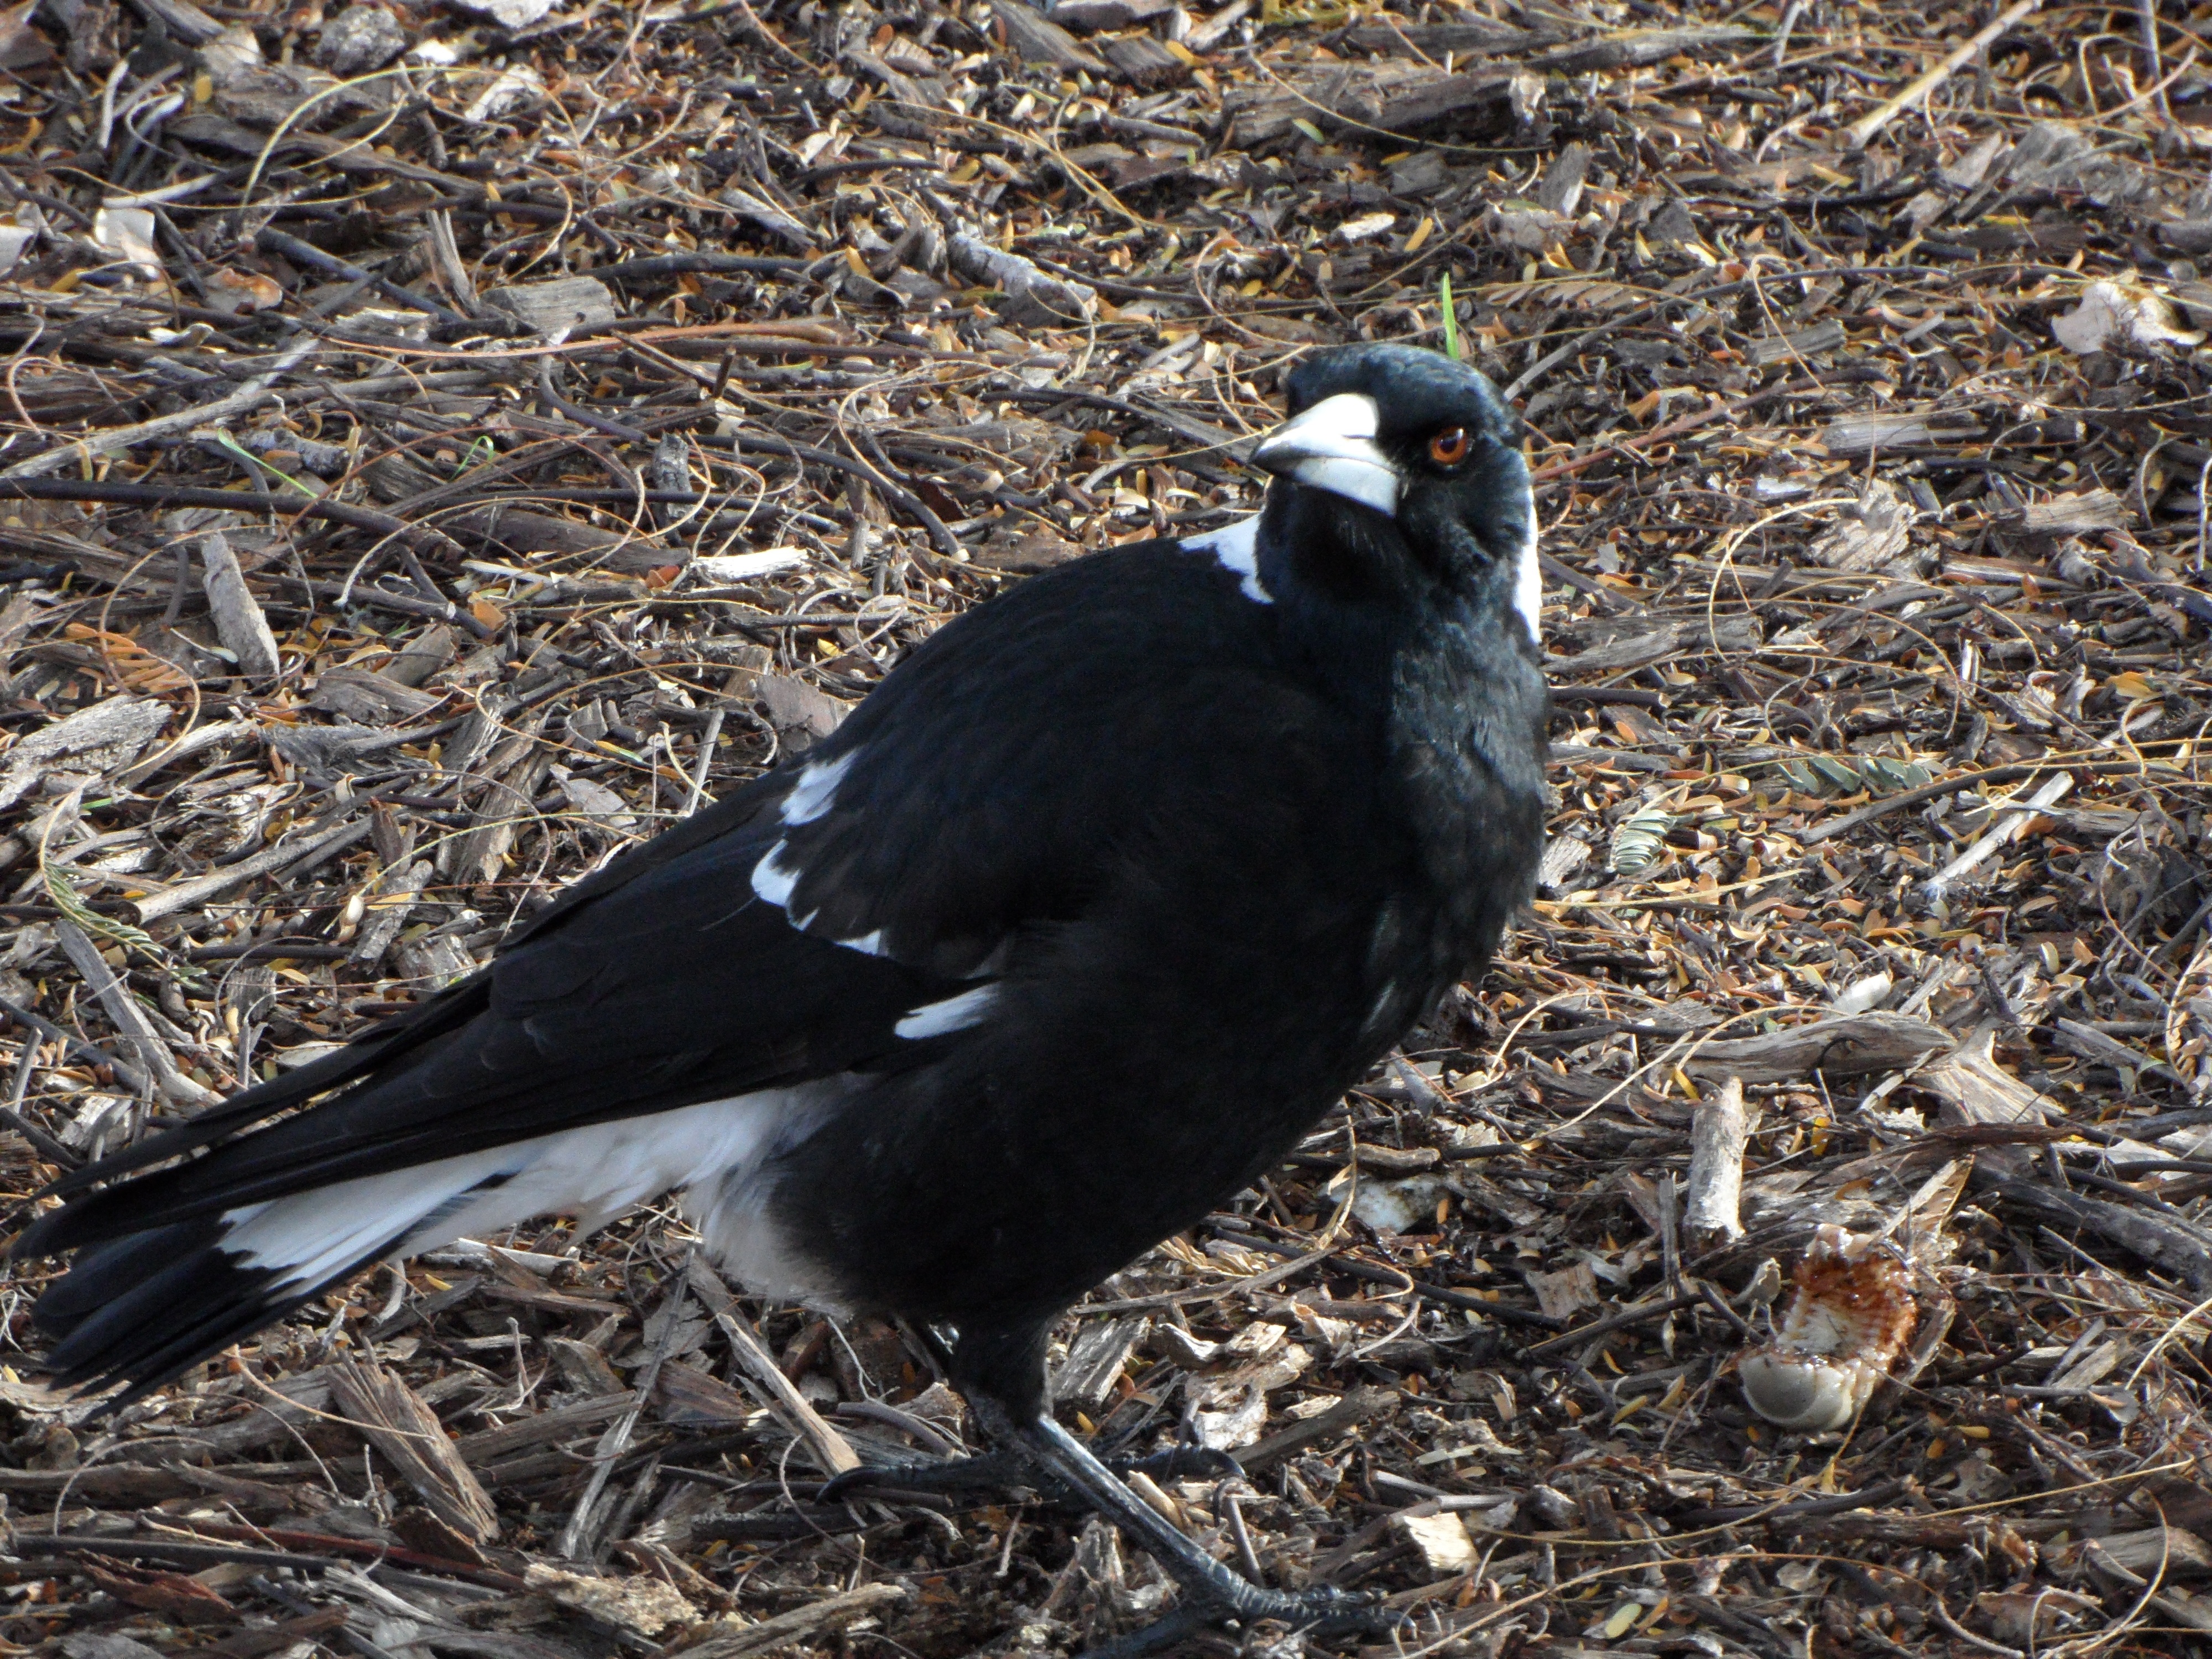
bird, wildlife, beak, fauna, australia, vertebrate, magpie, perching bird, crow like bird